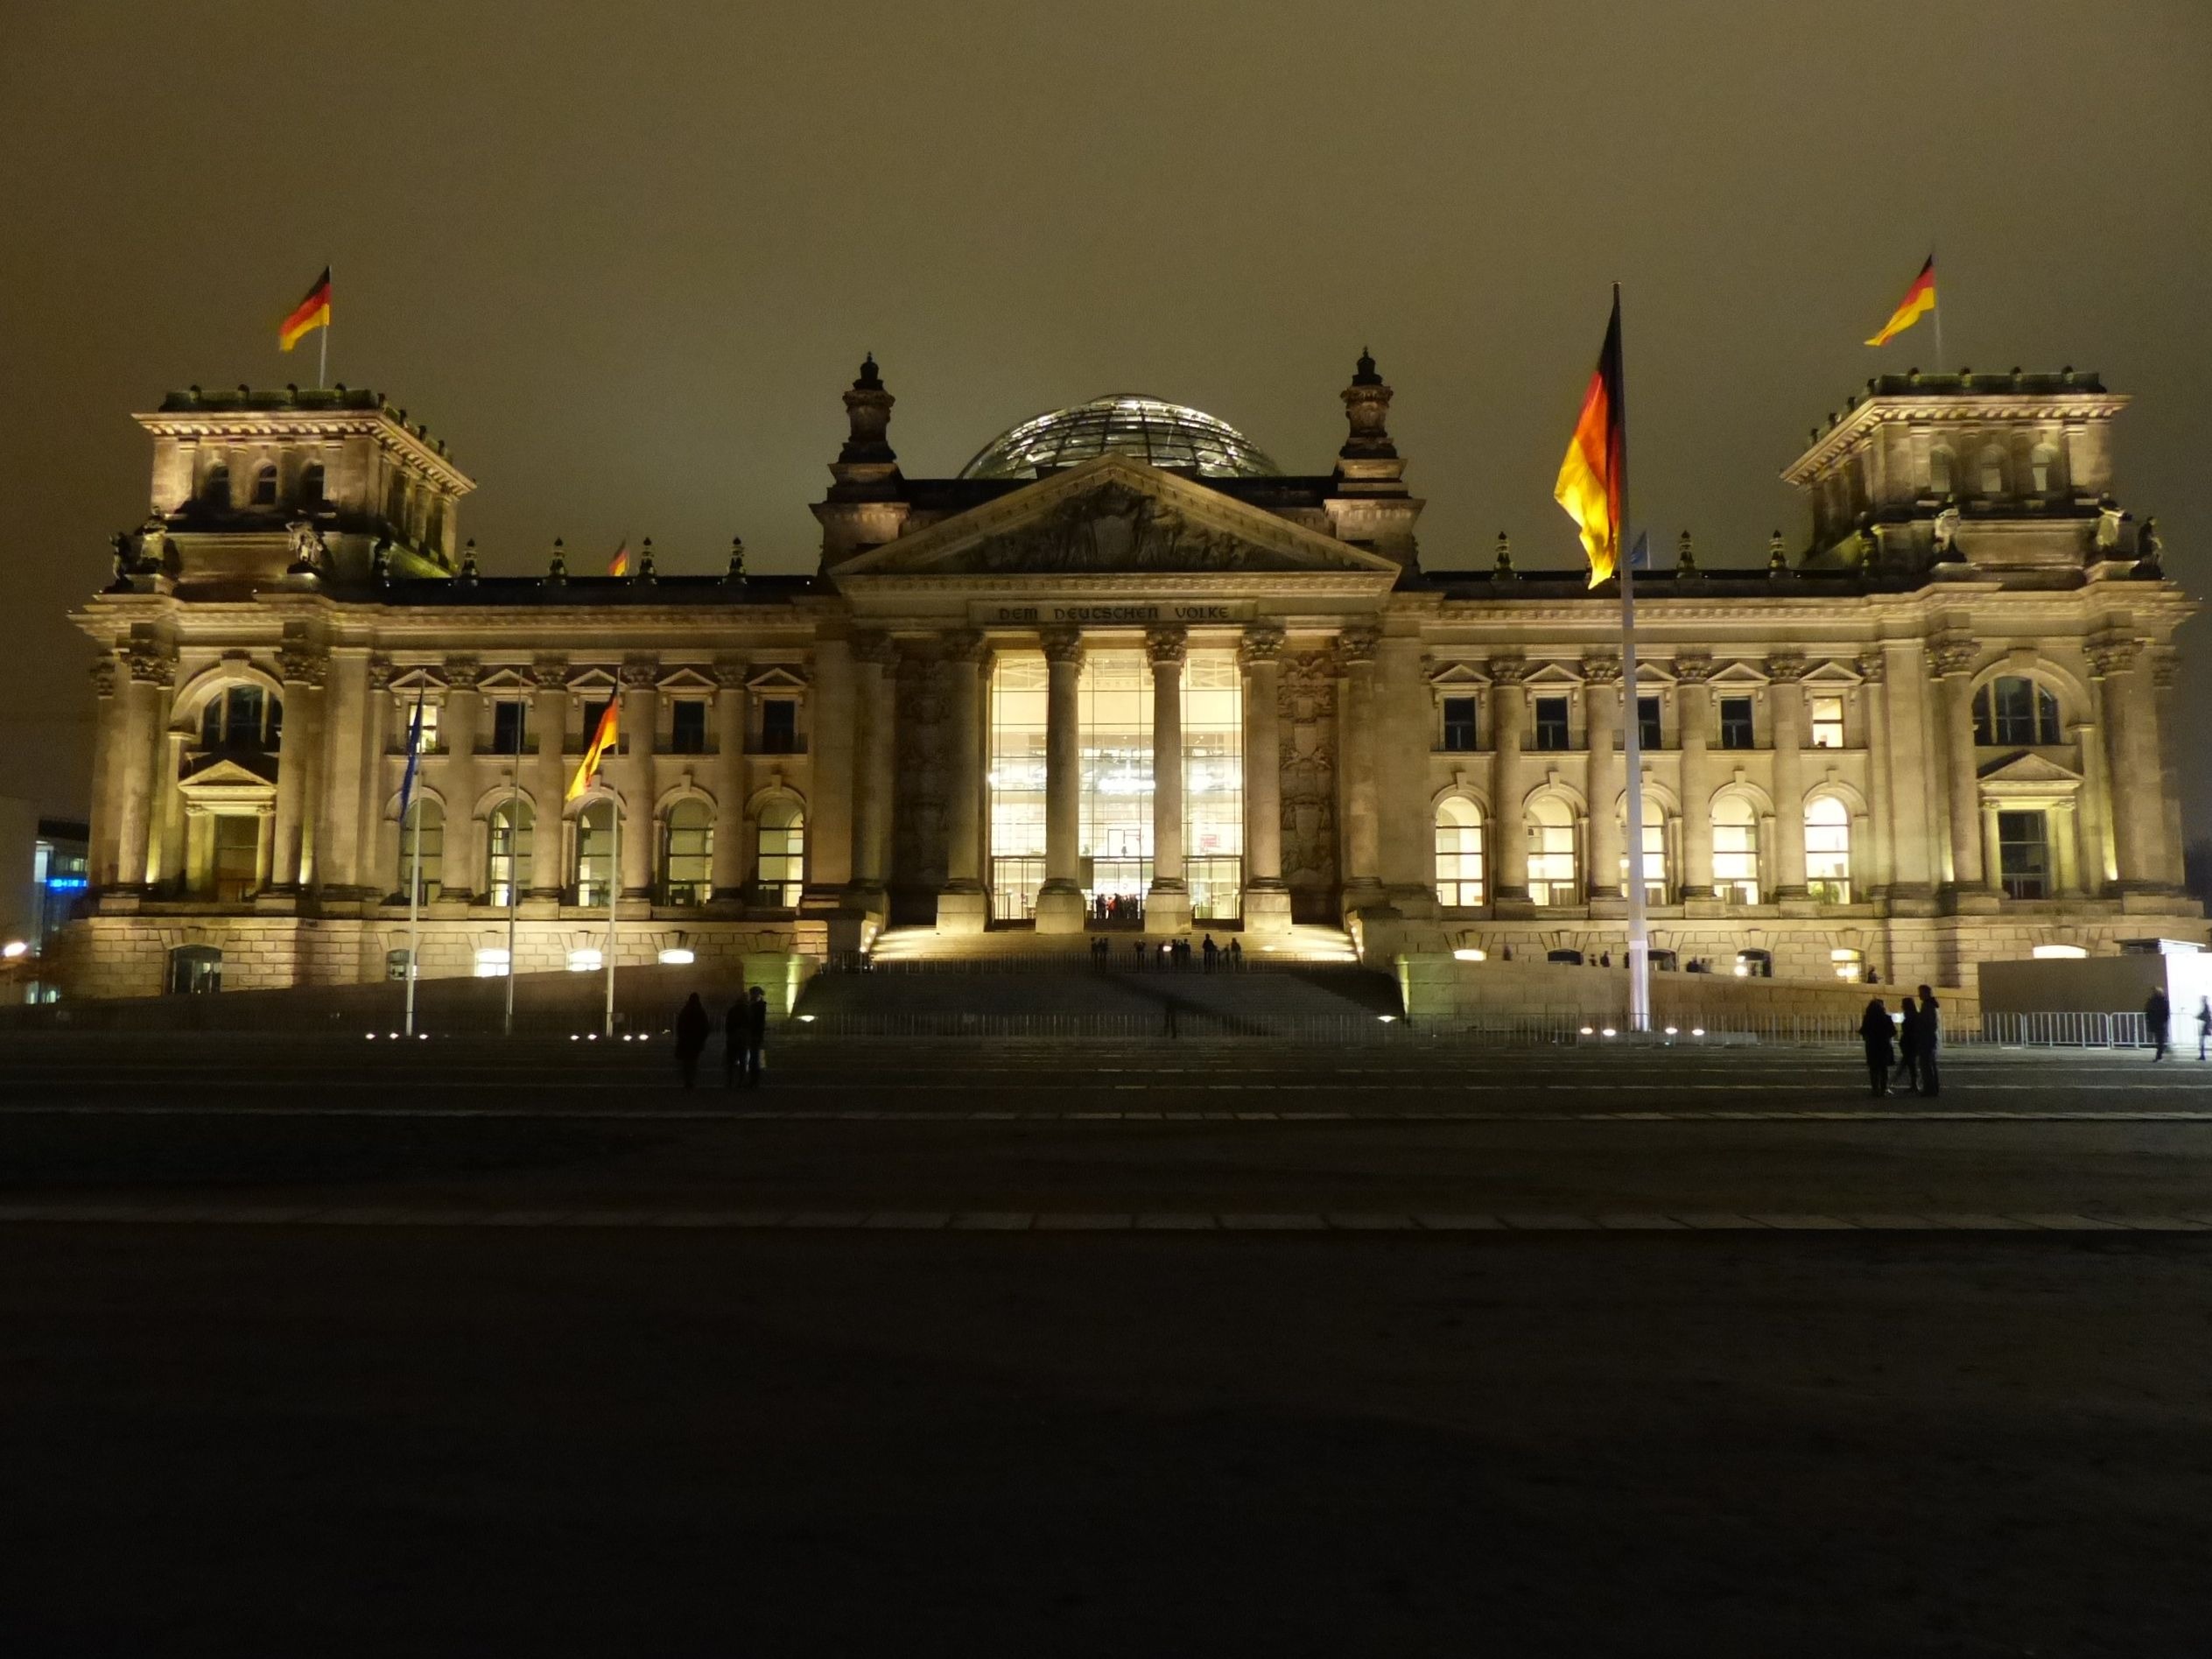
light, night, building, palace, monument, evening, opera house, landmark, lighting, berlin, reichstag